MS Riverdance

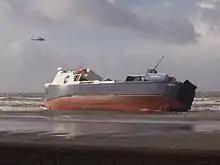
"Riverdance" beached at Blackpool

Like the "Athina B" at Brighton in 1980, "Riverdance" was a temporary tourist attraction, with local traders reporting that they were as busy as they would normally be during the Blackpool Illuminations. The boom lasted for over ten weeks, with the refloating at one time being scheduled to take place in the week commencing 18 February, coinciding with the half-term holiday. Large crowds were expected to view the refloating. The ship was also expected to bring extra visitors to Blackpool over the Easter weekend. The Tourist Information Centre at Cleveleys reported a large increase in enquiries in the weeks after "Riverdance" grounded. Local residents complained that the influx of visitors "made their lives hell", raising parking, traffic and litter issues. By early April, the number of visitors had begun to drop.